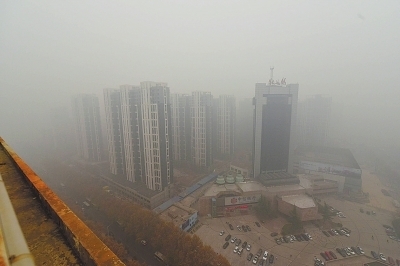
Weather: foggy or hazy